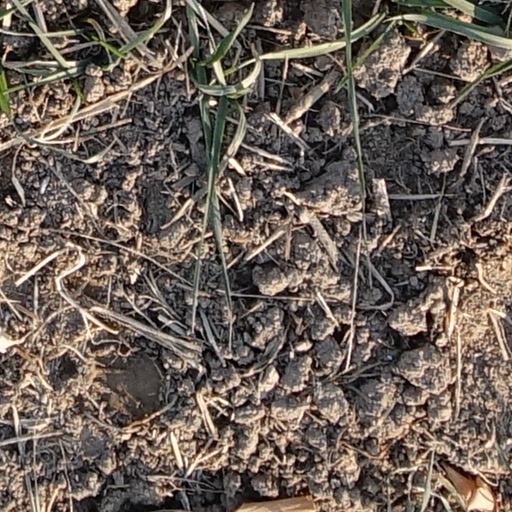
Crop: wheat